North Korea

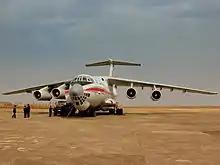
Ilyushin Il-76 strategic military airlifter used by Air Koryo

The Korean Demilitarized Zone with South Korea remains the most heavily fortified border in the world. Inter-Korean relations are at the core of North Korean diplomacy and have seen numerous shifts in the last few decades. North Korea's policy is to seek reunification without what it sees as outside interference, through a federal structure retaining each side's leadership and systems. In 1972, the two Koreas agreed in principle to achieve reunification through peaceful means and without foreign interference. On 10 October 1980, the then North Korean leader Kim Il Sung proposed a federation between North and South Korea named the Democratic Federal Republic of Korea in which the respective political systems would initially remain. However, relations remained cool well until the early 1990s, with a brief period in the early 1980s when North Korea offered to provide flood relief to its southern neighbor. Although the offer was initially welcomed, talks over how to deliver the relief goods broke down and none of the promised aid ever crossed the border.